La finta parigina

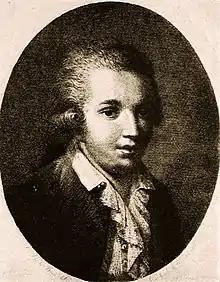
The composer

La finta parigina (The false Parisienne) is an opera buffa in 3 acts by Domenico Cimarosa with an Italian libretto by Francesco Cerlone. The opera premiered at the Teatro Nuovo in Naples, in 1773.